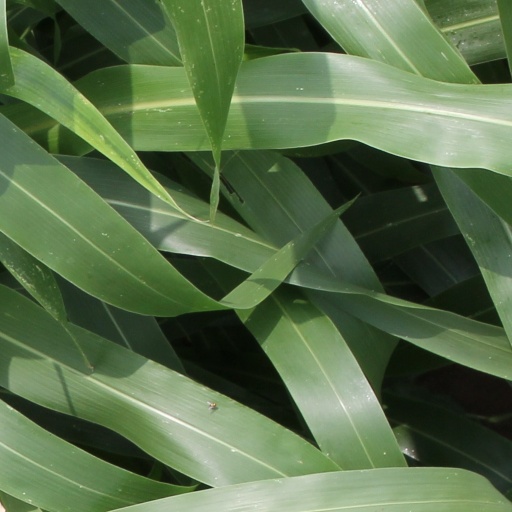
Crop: sorghum